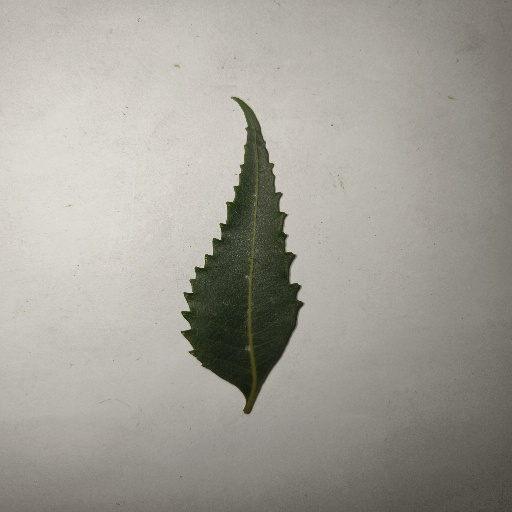
Species: Neem
Leaf condition: Healthy Leaf